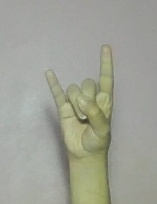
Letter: la